Dr. Stone season 1

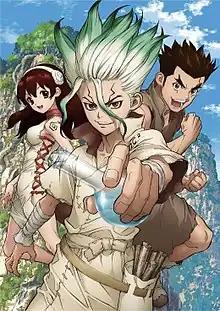
First Japanese home media volume, featuring the main characters of the prologue story arc

"Dr. Stone" is an anime television series produced by TMS Entertainment based on the manga series of the same name written by Riichiro Inagaki and illustrated by Boichi. Set 3,700 years after a mysterious light turns every human on the planet into stone, genius boy Senku Ishigami emerges from his petrification into a "Stone World" and seeks to rebuild human civilization from the ground up. The series is directed by Shinya Iino, with Yuichiro Kido as scriptwriter, and Yuko Iwasa as character designer. Tatsuya Kato, Hiroaki Tsutsumi, and Yuki Kanesaka compose the series' music.